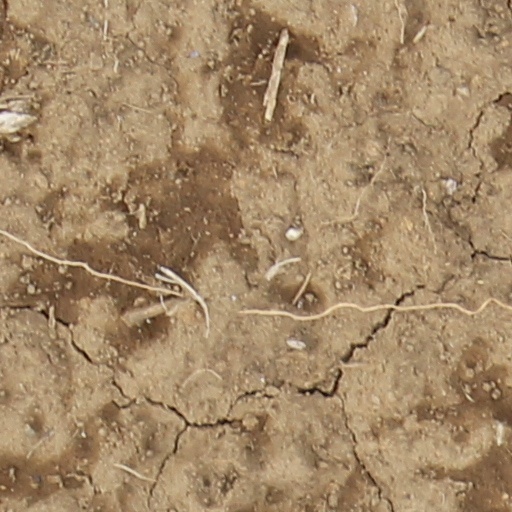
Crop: wheat